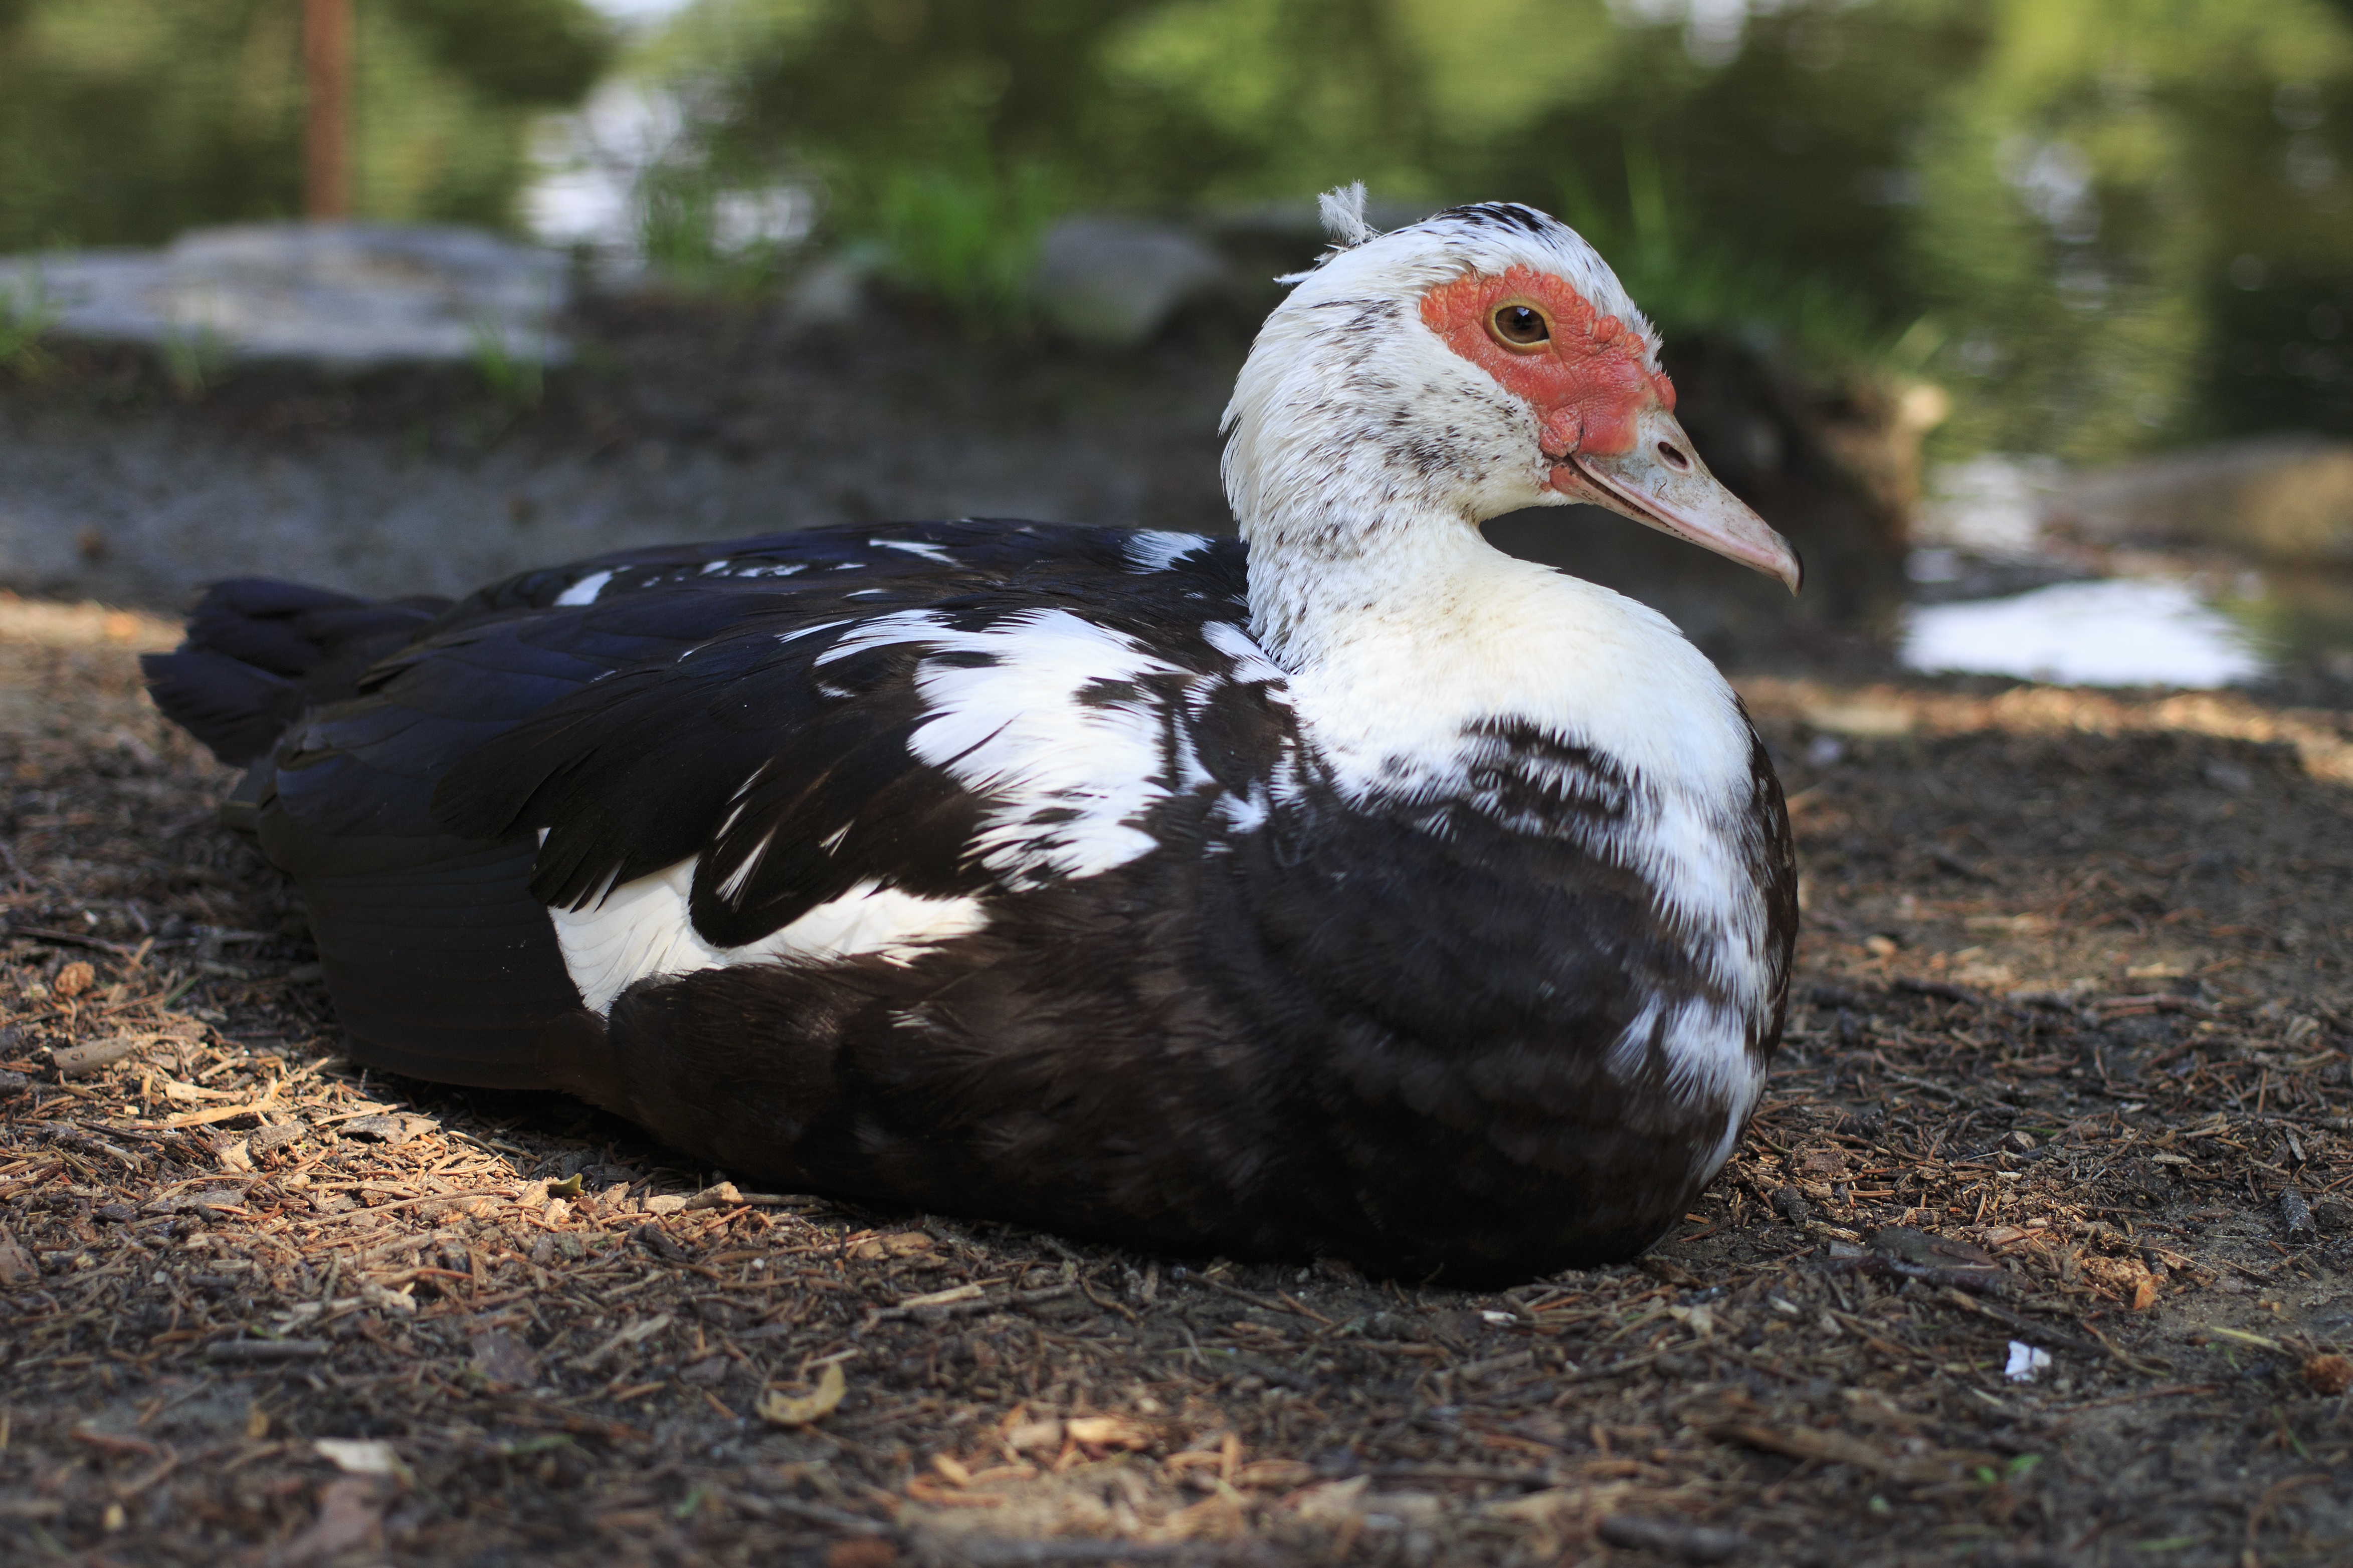
nature, bird, animal, wildlife, beak, fowl, fauna, drake, birds, one, duck, goose, vertebrate, 1, waterfowl, water bird, domestic duck, fotgrafiya, ducks geese and swans